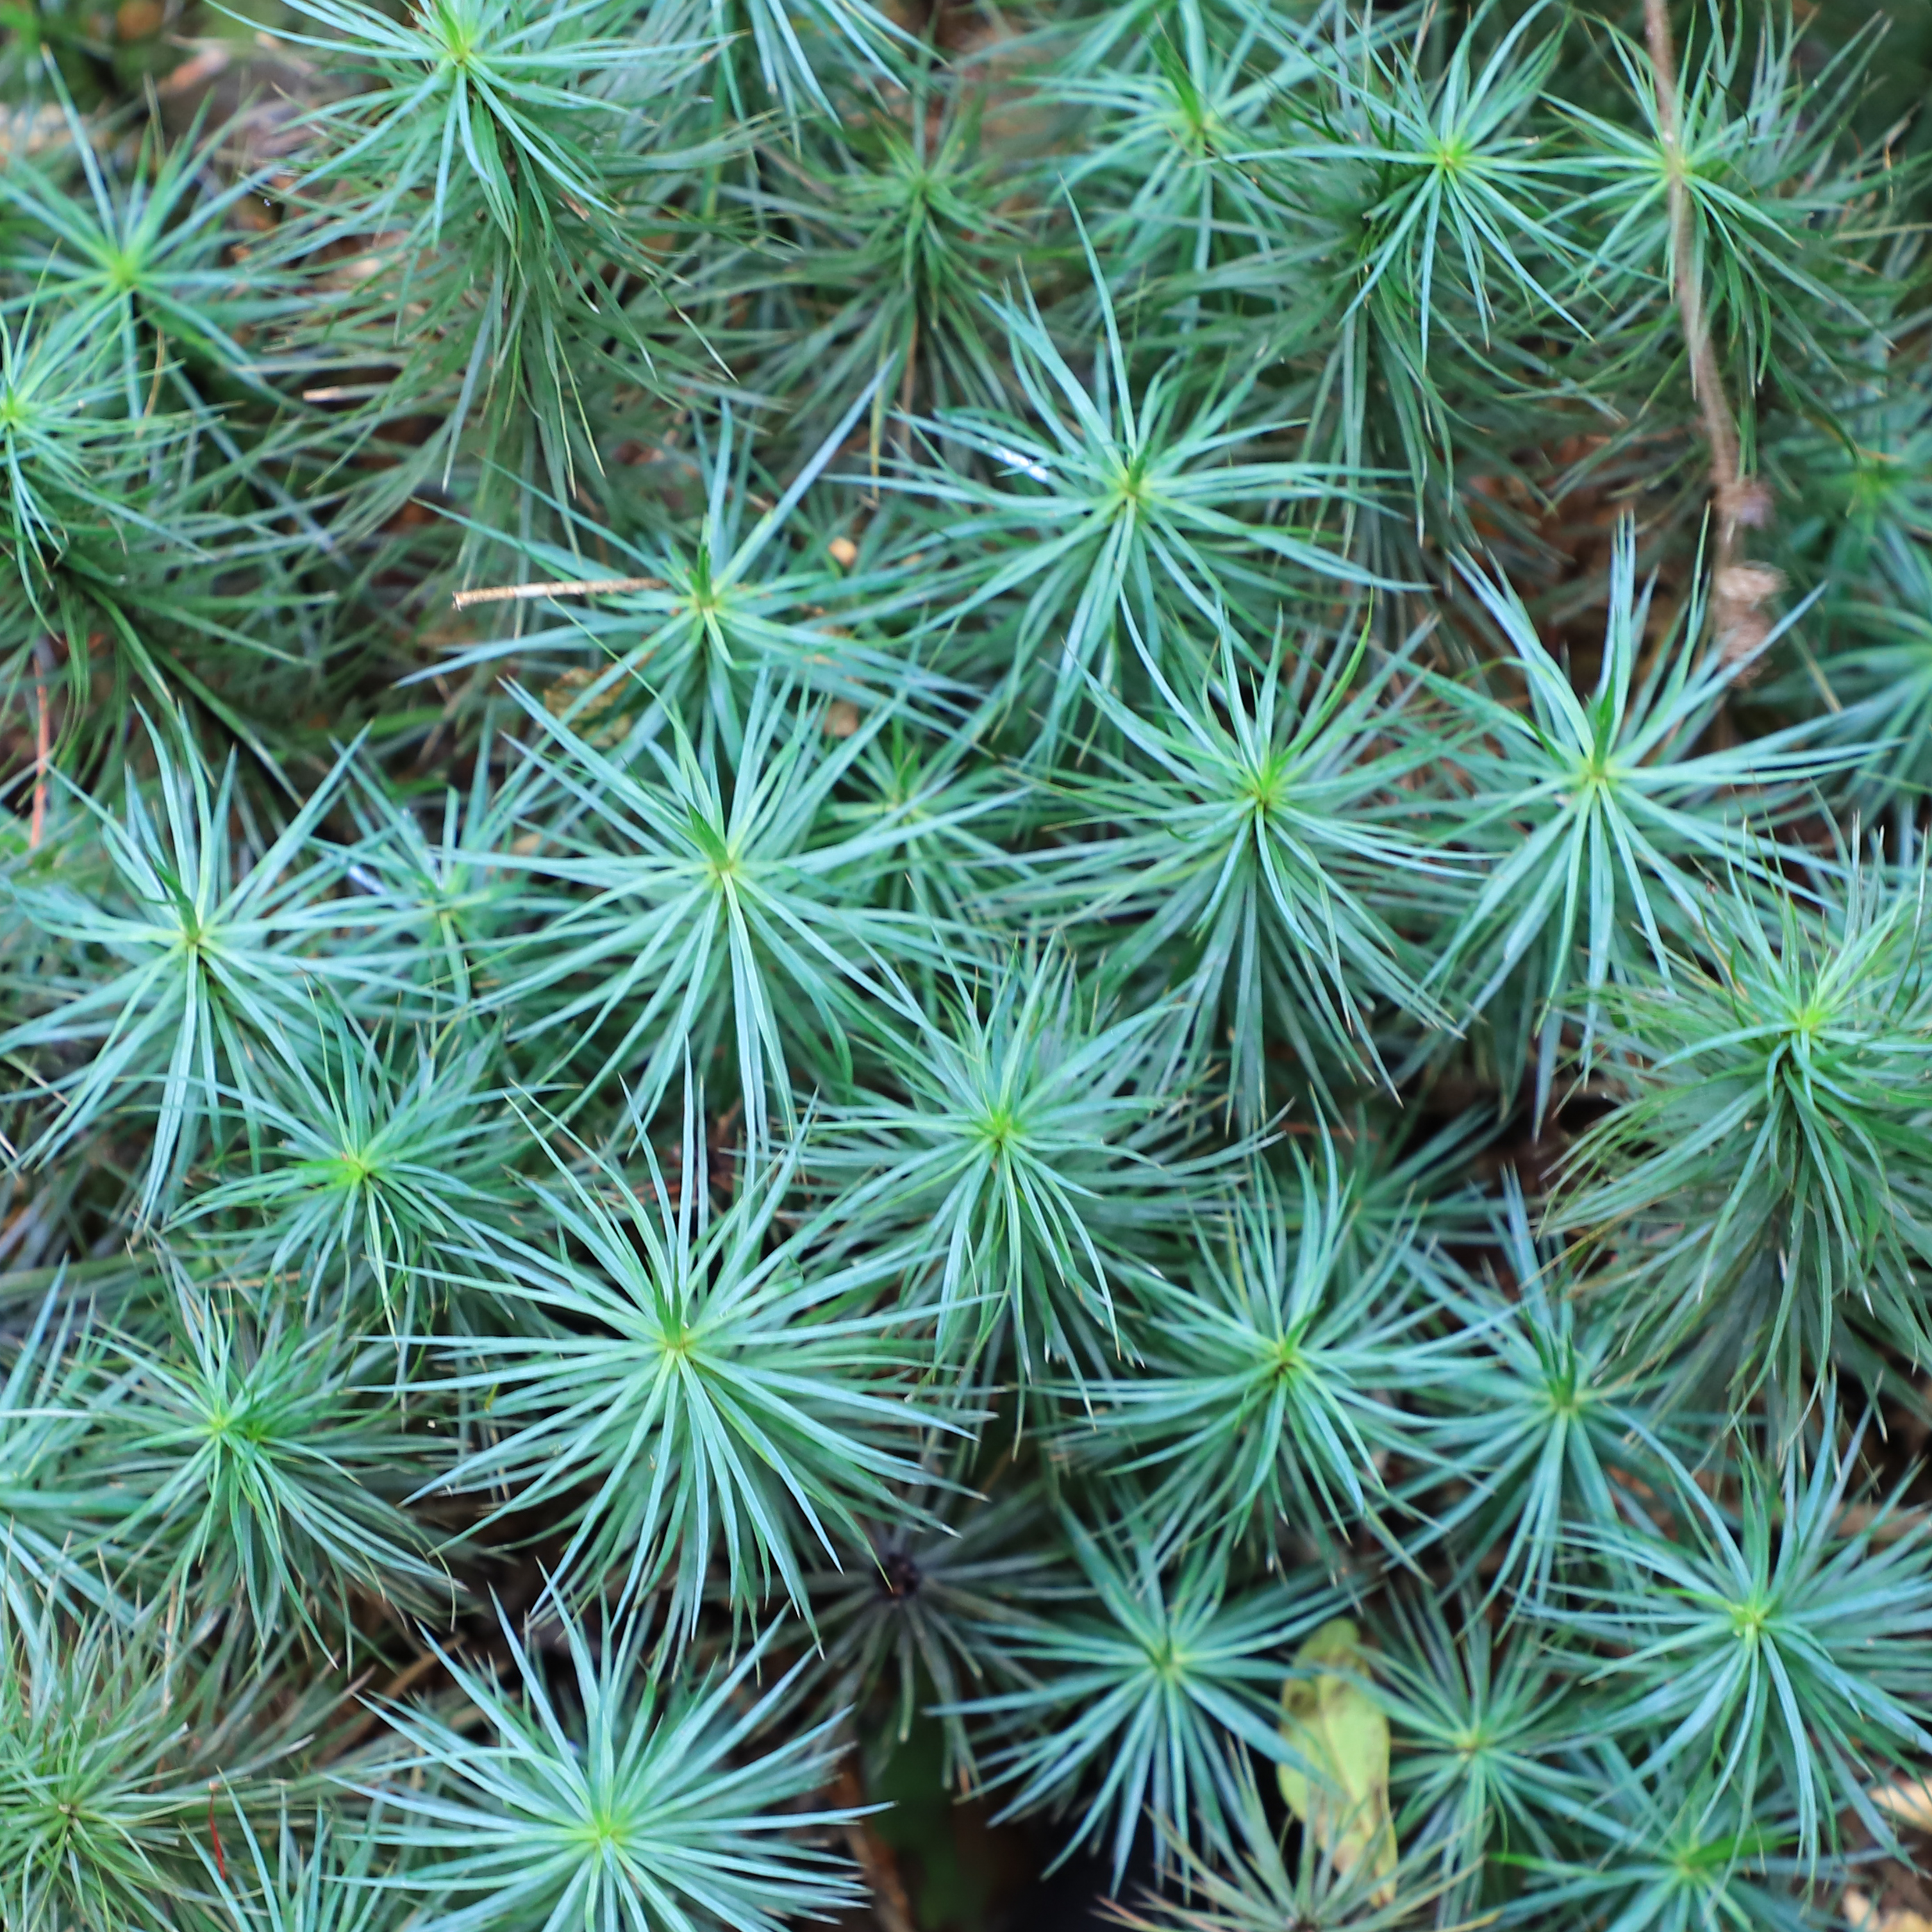
ground cover, forest floor, plants, plant, plant community, botany, green, larch, terrestrial plant, vegetation, arecales, organism, evergreen, grass, groundcover, flowering plant, pattern, symmetry, electric blue, close up, annual plant, conifer, shrub, vascular plant, subshrub, landscape, herb, pine, pine family, fir, plant stem, magenta, stonecrop family, Yellow fir, garden, macro photography, rock